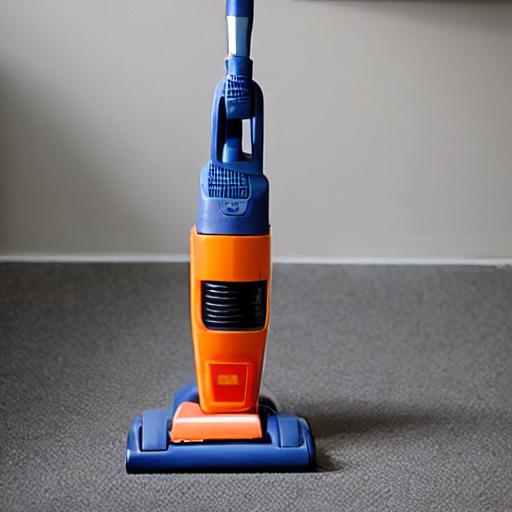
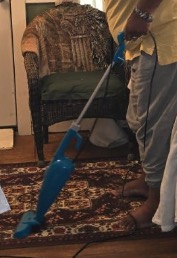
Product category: items_vacuum
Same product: no